Division of Lyons

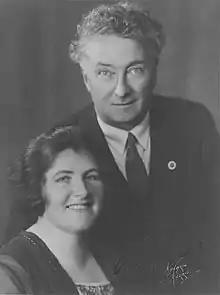
Joseph and Dame Enid Lyons, the division's namesakes

The division was created at the Federal redistribution of 12 September 1984 as a reconfigured version of the abolished Division of Wilmot. The name jointly honours Joseph Lyons, Prime Minister of Australia 1932–39, Member for Wilmot from 1929–39, and his wife Dame Enid Lyons, the first woman elected to the Australian House of Representatives (1943) and subsequently the first female member of Cabinet (1949–51). Joseph Lyons had previously represented Wilmot at the state level from 1909 to 1929.